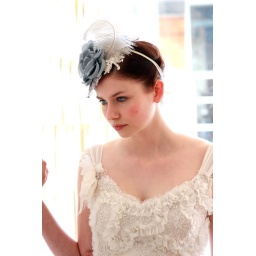
Handmade blue flower and feather hat: Twigs &amp;amp; Honey by Myra CallanWedding dress: Elizabeth DyeStyling: Chelsea FussModel: Anna Adams